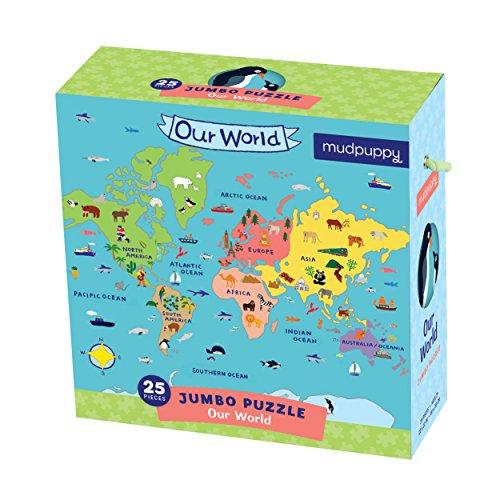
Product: Mudpuppy Our World Jumbo Puzzle, 25 Jumbo Pieces, 22”x22” – For Kids Age 2+ - Colorful World Map with Illustrations of Animals, Landmarks and More–Thick, Sturdy Pieces - Convenient Rope Handle on Box
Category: Toys & Games | Puzzles | Jigsaw Puzzles
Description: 25-PIECE PUZZLE: The 25-piece jumbo world map jigsaw puzzle is perfect for children ages 2 and up.
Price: $20.08
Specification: ProductDimensions:22x22x0.5inches|ItemWeight:1.6pounds|ShippingWeight:1.6pounds(Viewshippingratesandpolicies)|DomesticShipping:Currently,itemcanbeshippedonlywithintheU.S.andtoAPO/FPOaddresses.ForAPO/FPOshipments,pleasecheckwiththemanufacturerregardingwarrantyandsupportissues.|InternationalShipping:ThisitemcanbeshippedtoselectcountriesoutsideoftheU.S.LearnMore|ASIN:0735332665|Itemmodelnumber:9780735332669|Manufacturerrecommendedage:24months-5years